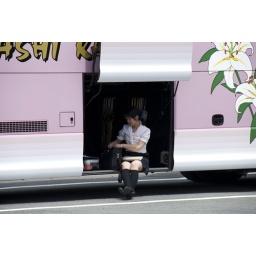
girl in bus